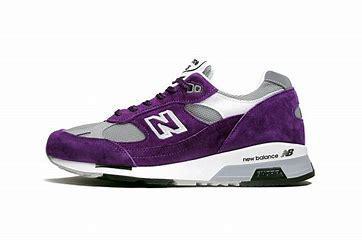
Brand: New
Model: Balance New Balance 991 Made In England Marathon